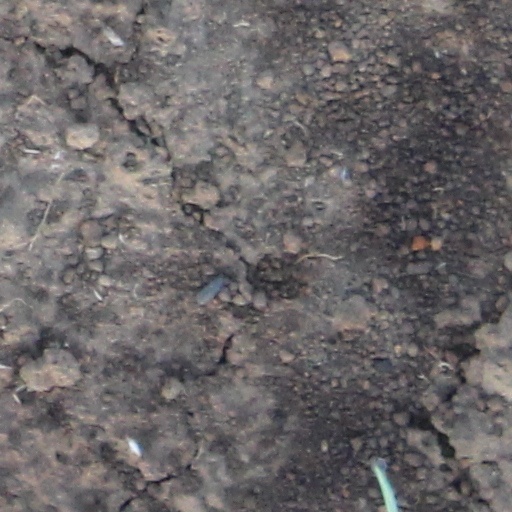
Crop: wheat